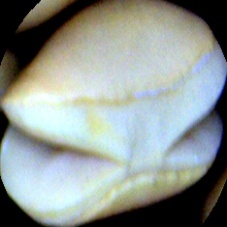
Label: Broken